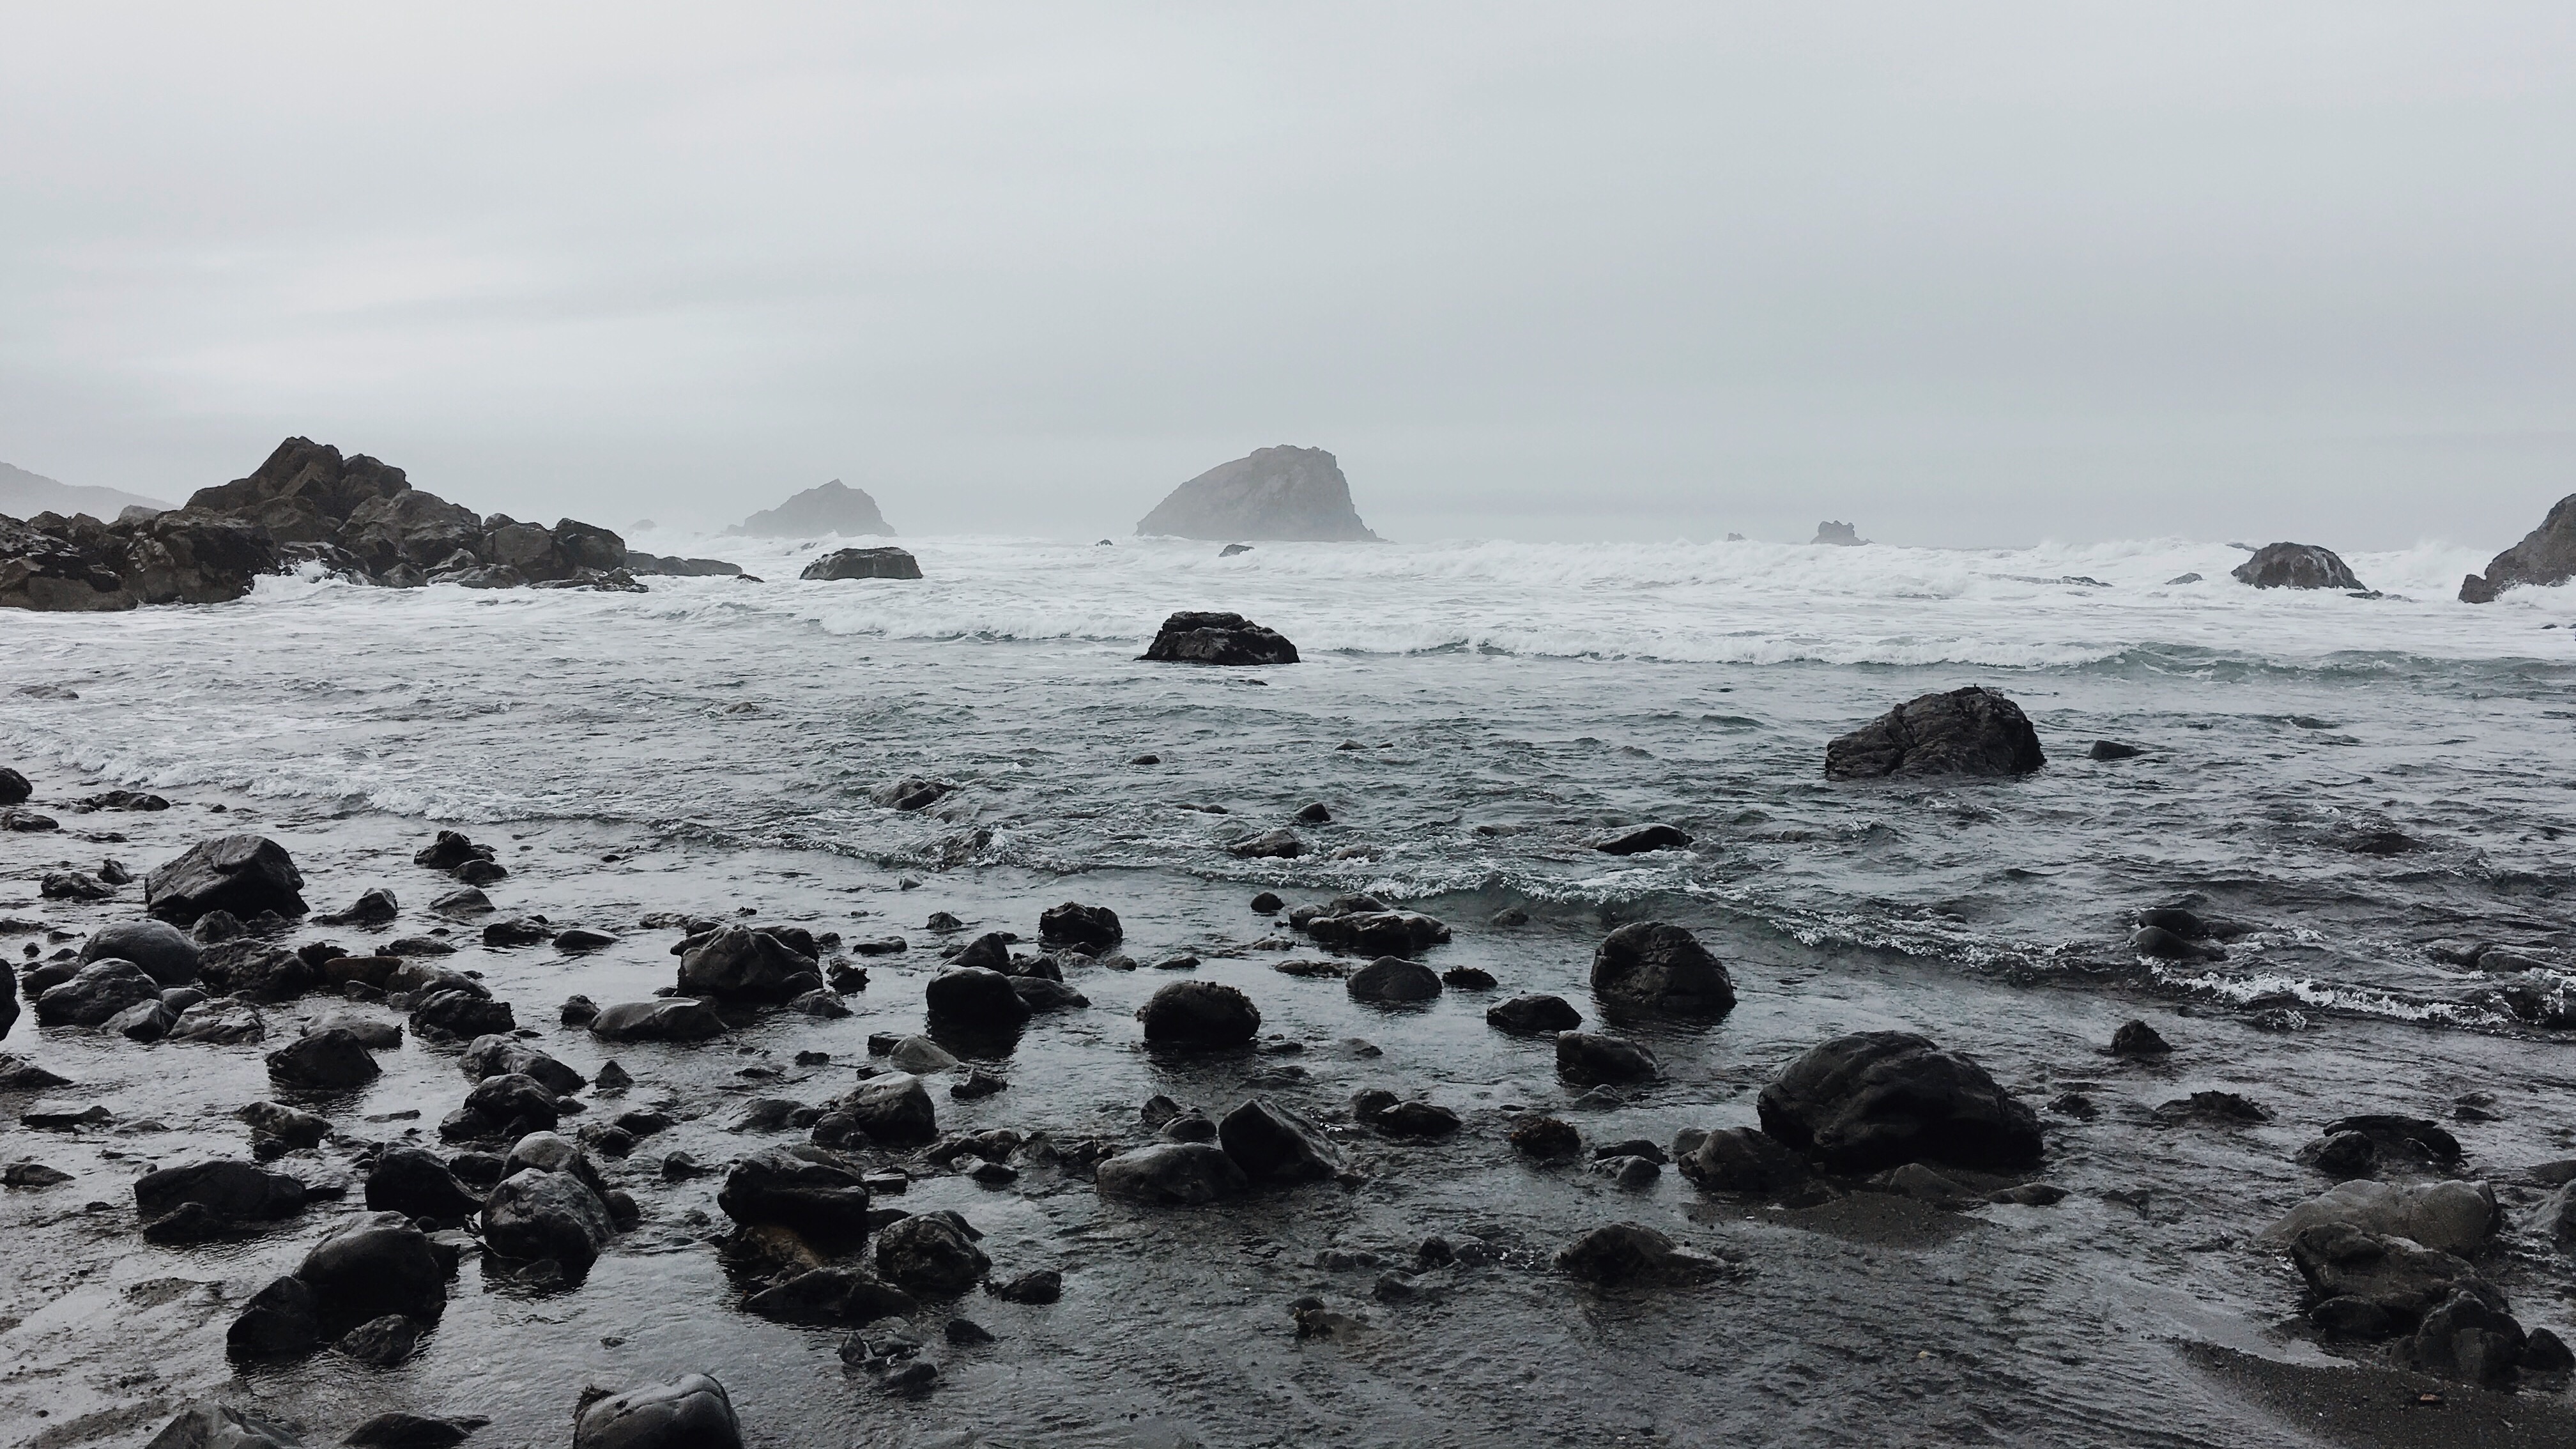
beach, sea, coast, sand, rock, ocean, shore, wave, ice, cove, bay, material, body of water, cape, wind wave